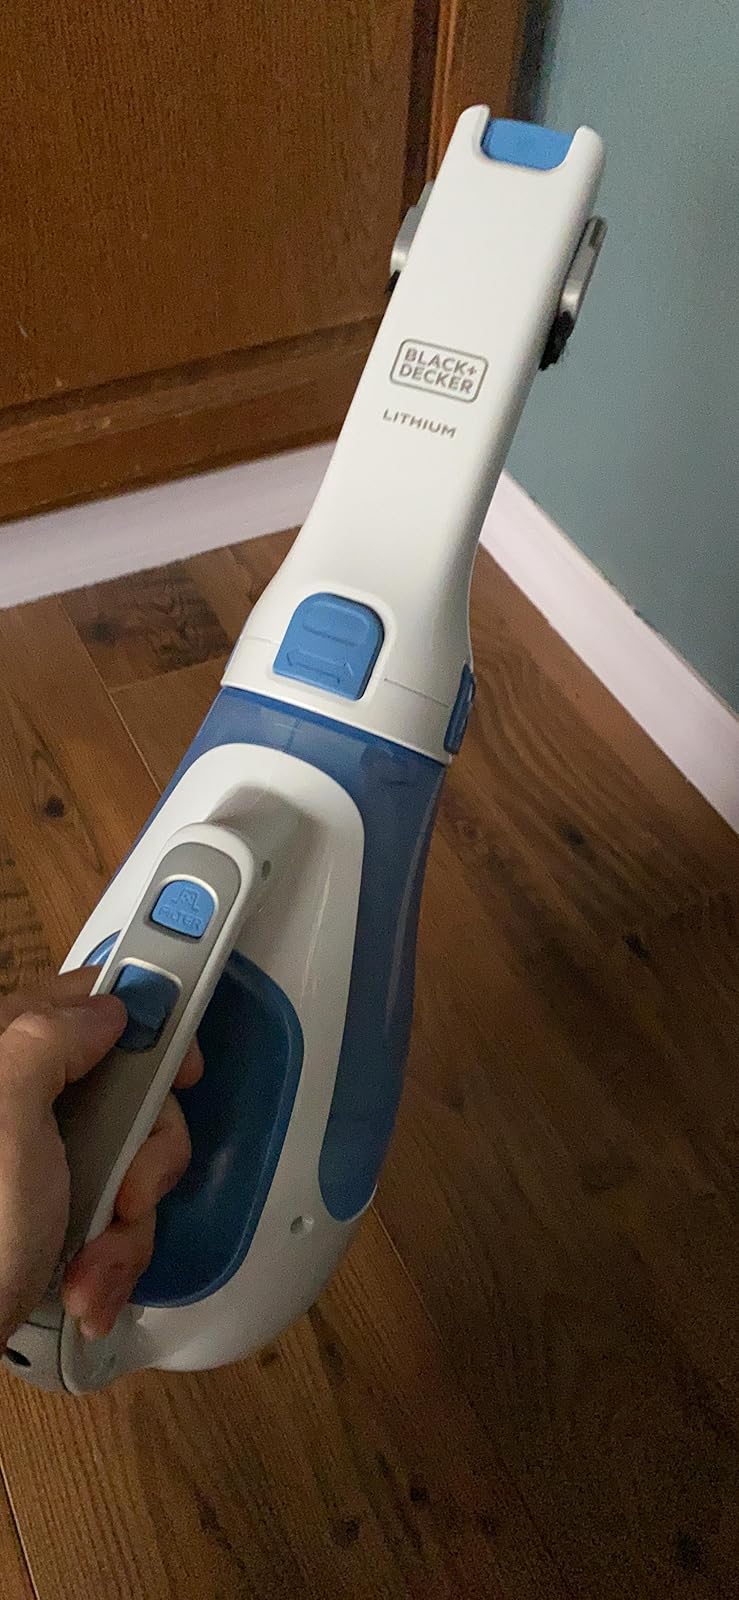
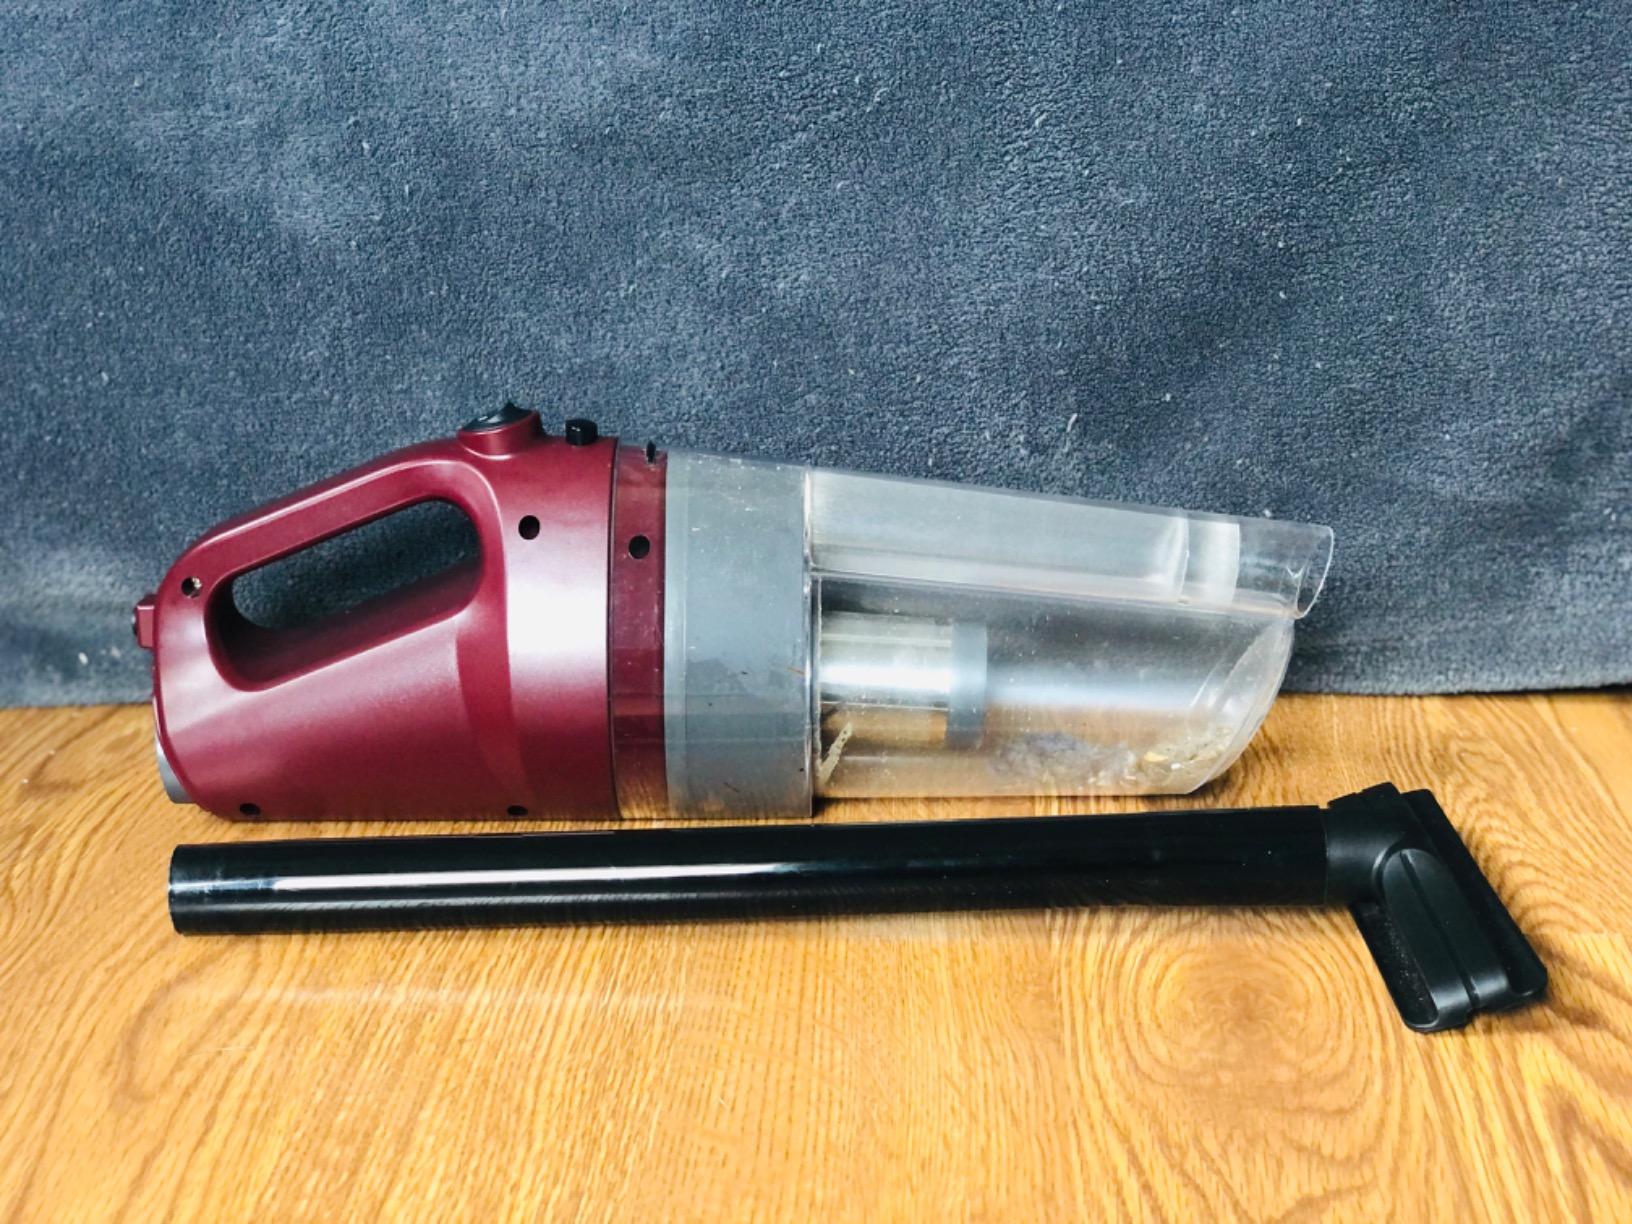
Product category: items_vacuum
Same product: no